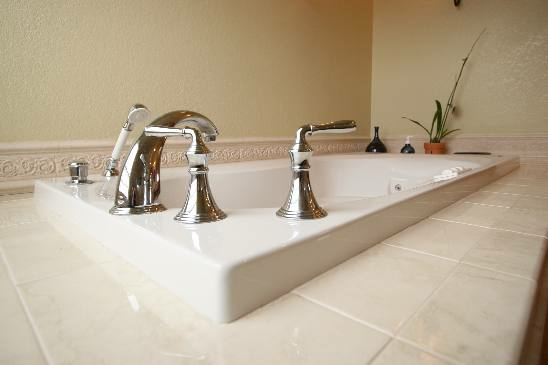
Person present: No